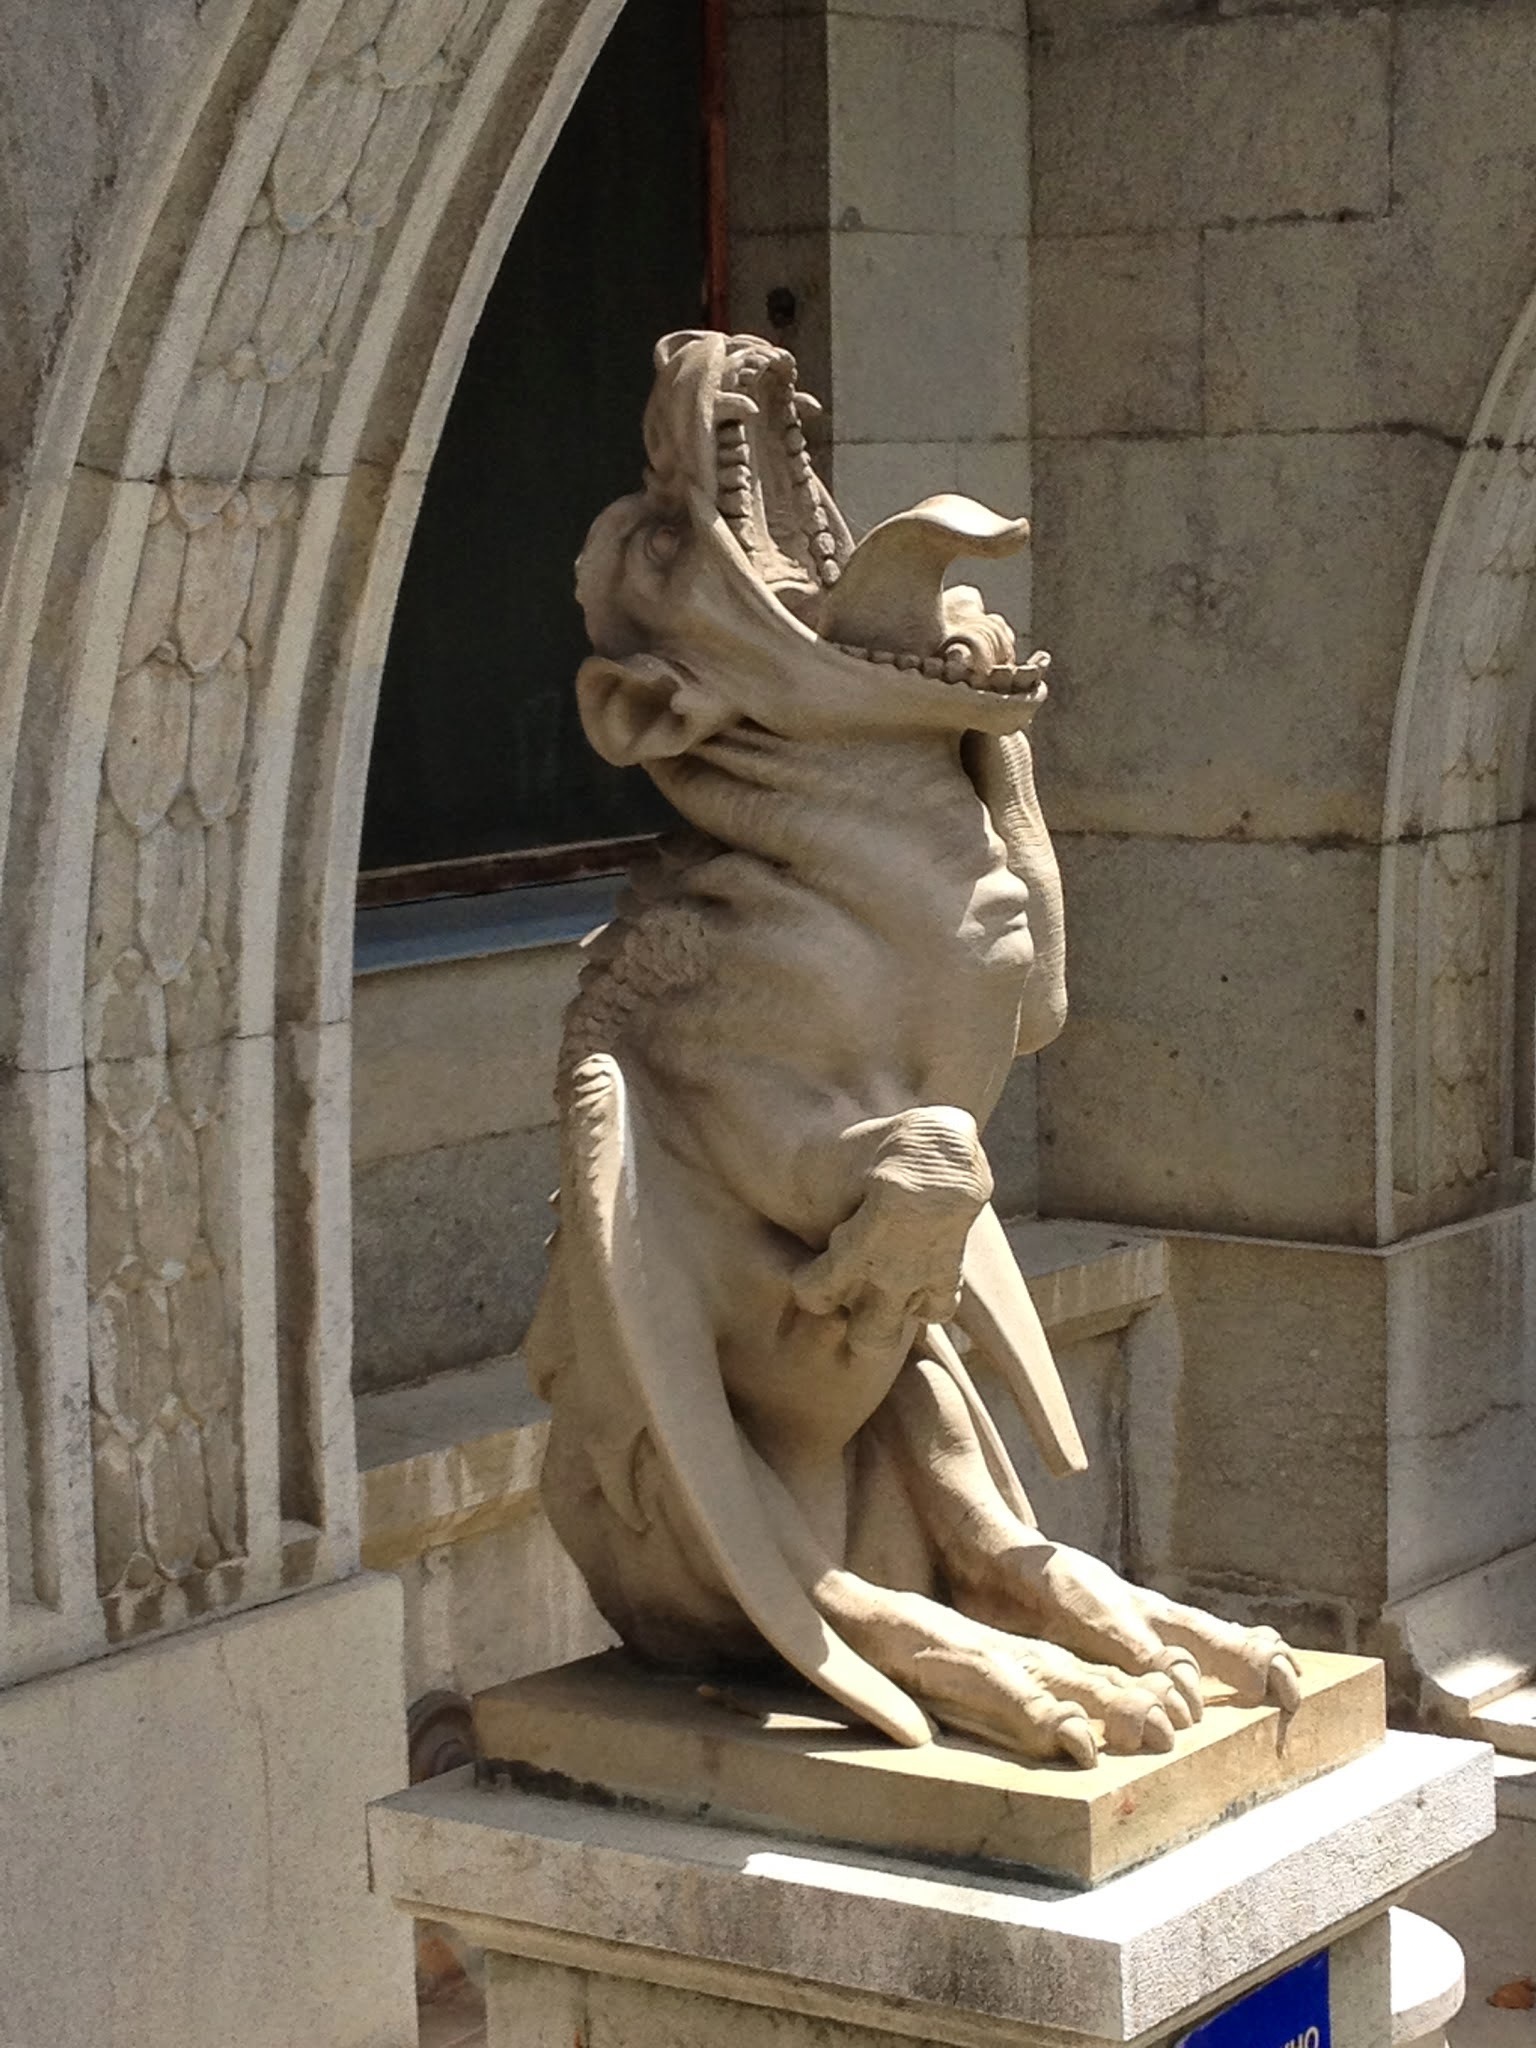
palace, monument, vacation, statue, journey, tourism, gargoyle, sculpture, art, temple, marble, carving, antiquity, crimea, stone carving, ancient history